List of Milton Keynes Dons F.C. records and statistics

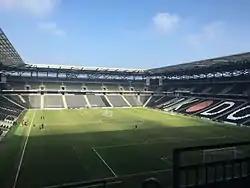
View of the north and east stands at Stadium MK in 2016.

Milton Keynes Dons Football Club is an English professional association football club based in Denbigh, Milton Keynes, which was established in 2004. Following the controversial relocation of Wimbledon F.C. to Milton Keynes in September 2003, Wimbledon F.C. was renamed Milton Keynes Dons F.C. along with a change of club crest and team colours in June 2004. Between August 2004 and July 2007, the club played their games at a temporary home of the National Hockey Stadium whilst their purpose-built permanent home of Stadium MK was under construction. Since 2004, the club have remained within The Football League. Having reached the Championship in 2015, their highest ever league status, as of the 2023–24 season, they currently play in League Two, the fourth tier of English football, following promotion at the end of the 2022–23 season.